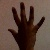
The image shows a hand gesture representing the number 5 in Indian Sign Language.